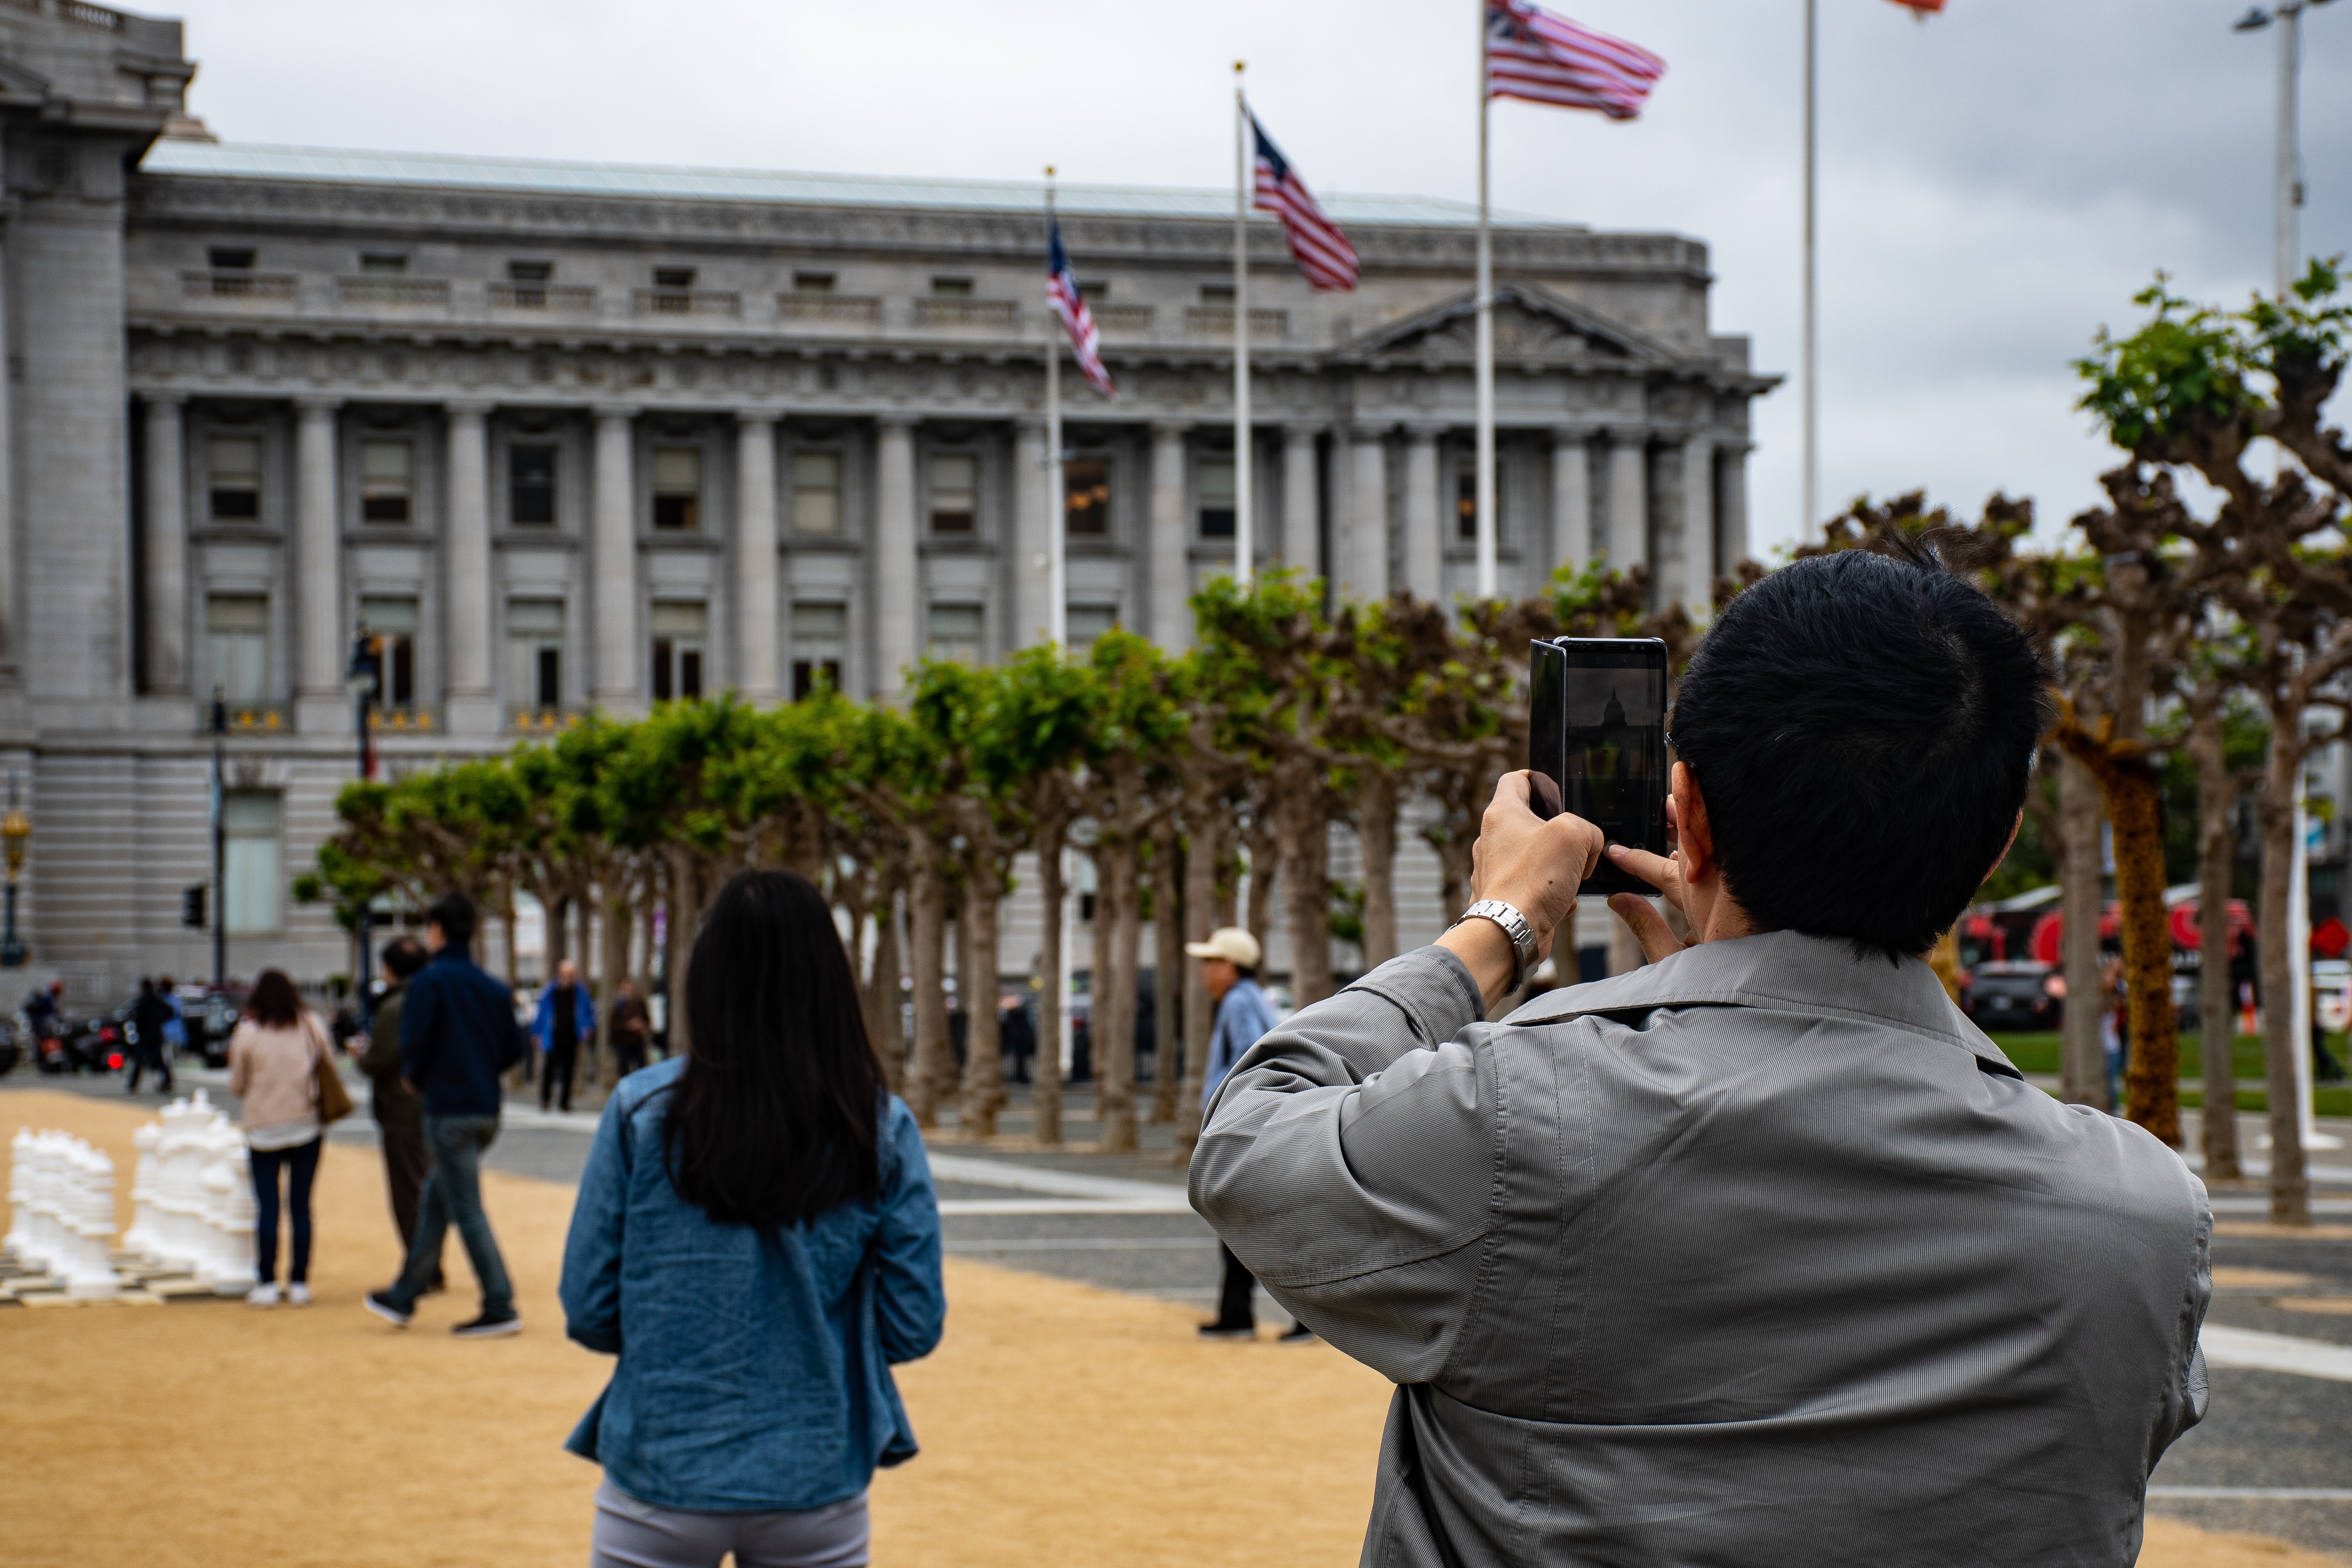
public space, tourism, flag, architecture, city, photography, town square, vacation, street, travel, plant, crowd, leisure, plaza, building, palace, tourist attraction